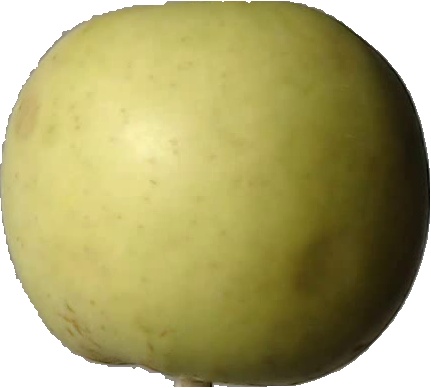
Label: apple_golden_3